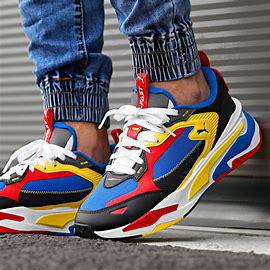
Brand: Puma
Model: Rs Fast